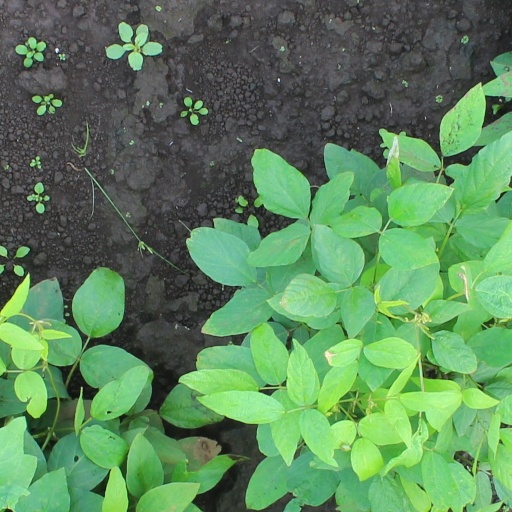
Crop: soybean